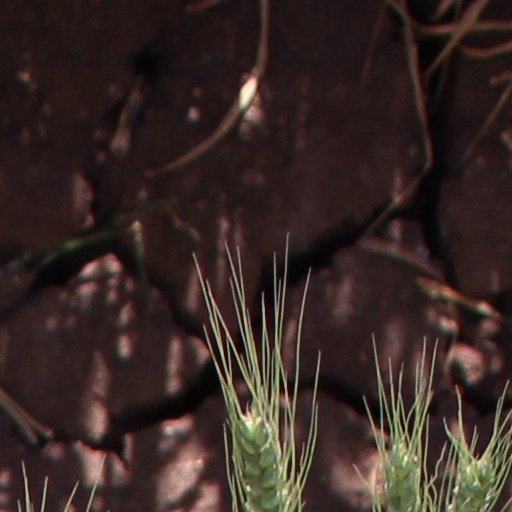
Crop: wheat